Éponine

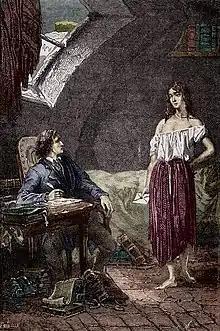
Éponine visits Marius to give him a letter.

Hugo depicts Éponine again in 1832. After her family's bankruptcy of the inn, they move to Paris and live in a small run-down apartment at Gorbeau House under the assumed name of "Jondrette". They live next door to the apartment of Marius Pontmercy. In adolescence, Éponine becomes a "pale, puny, meagre creature", with a hoarse voice like "a drunken galley slave's", having been "roughened by brandy and by liquors". She wears dirty and tattered clothing, consisting solely of a chemise and a skirt. She is missing a few teeth, is barefoot, has tangled hair, bony shoulders, and heavy brooding drooping eyes, while the "grace of her youth was still struggling against the hideous old age brought on by debauchery and poverty" and has only a trace of beauty lingering upon her face. She had "the form of an unripe young girl and the look of a corrupted old woman; fifty years joined with fifteen; one of those beings who are both feeble and horrible at once, and who make those shudder whom they do not make weep". She and Azelma help their father, who writes to rich people under different names, to beg for money. The two sisters pass Marius while running away from the police, unaware that they dropped their package of forged letters begging for alms. Marius takes the package back to his apartment.